Viktor Goncharenko

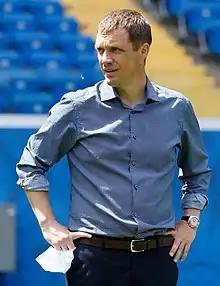
Goncharenko managing Krasnodar in 2021

Viktar Mihailavich Hancharenka ("Viktor Mikhailovich Goncharenko"; born 10 June 1977), is a Belarusian football manager.